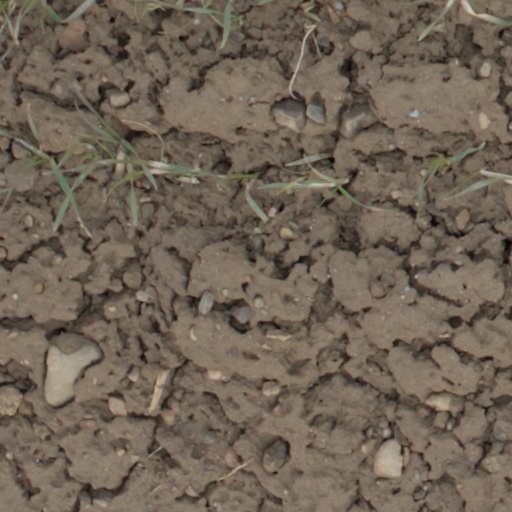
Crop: wheat